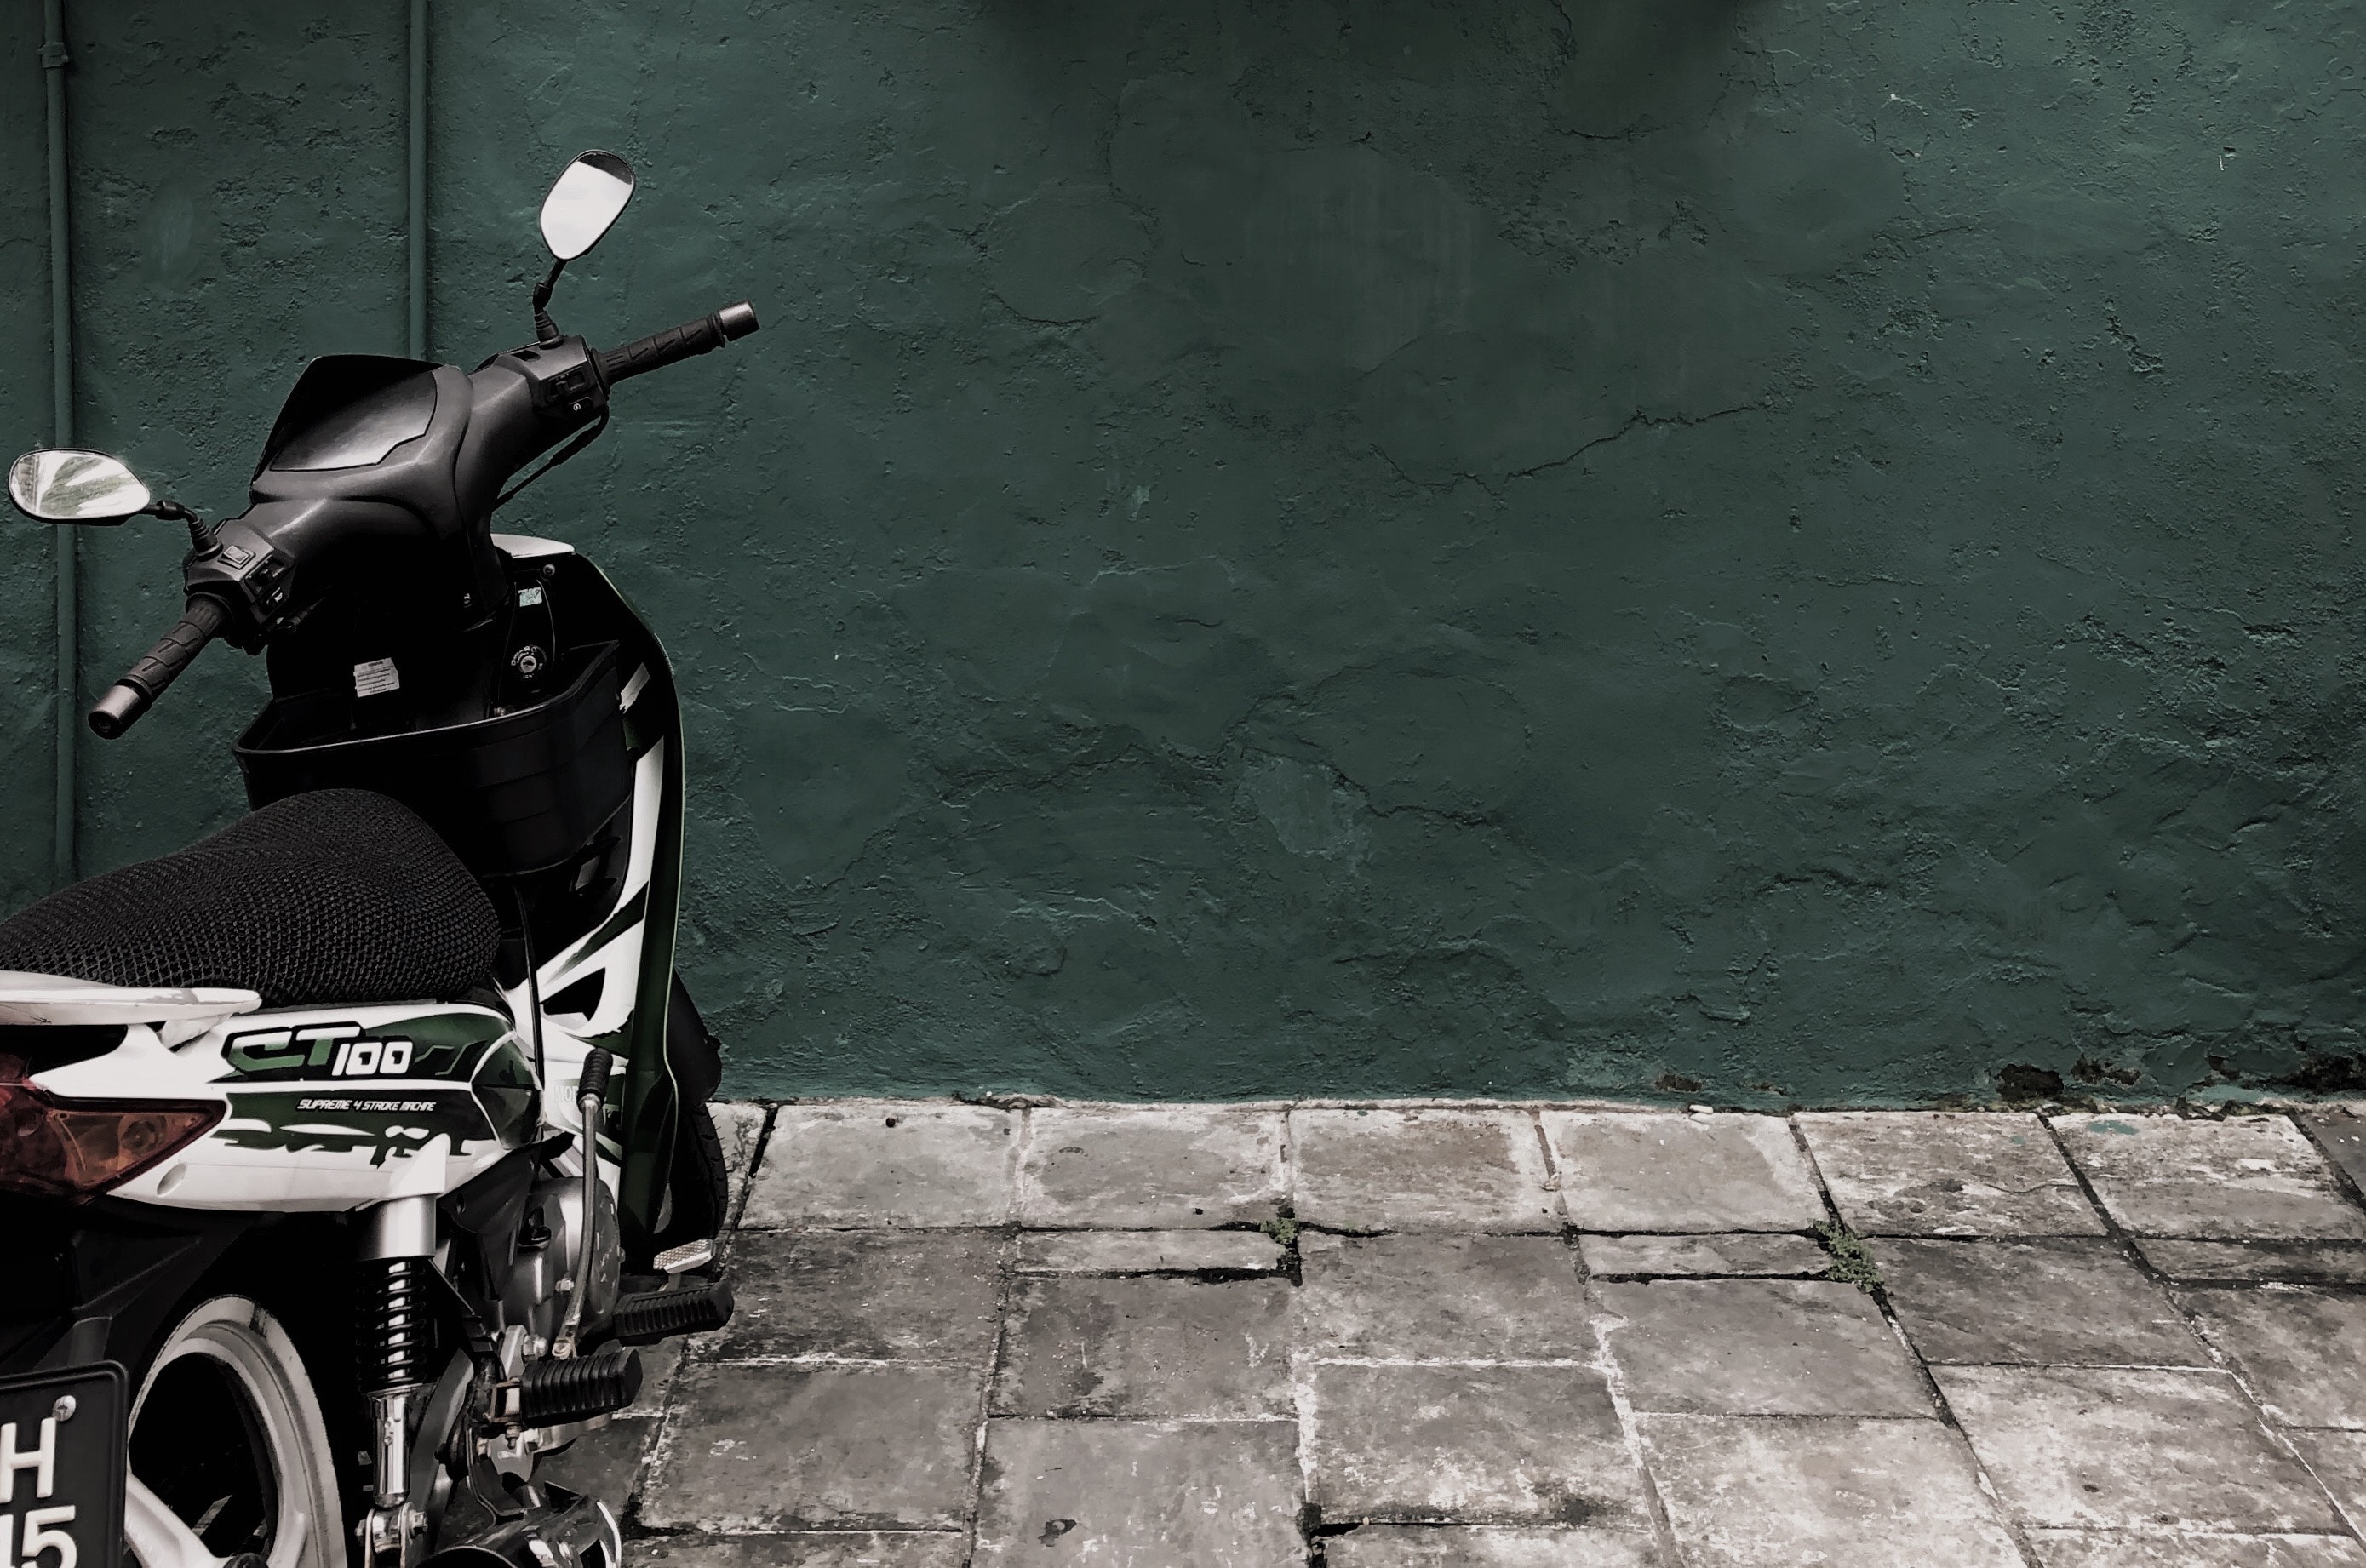
product, scooter, vehicle, baby carriage, photography